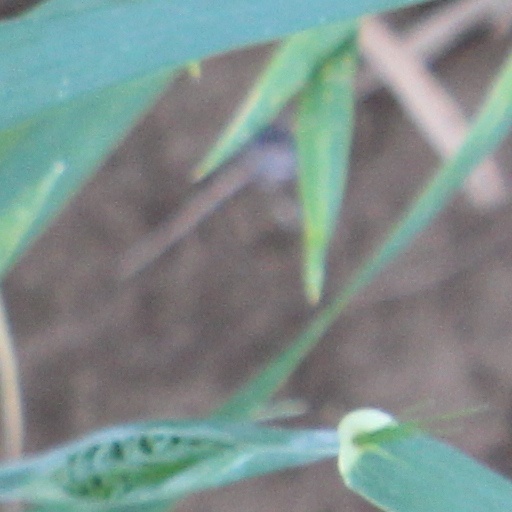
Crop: wheat